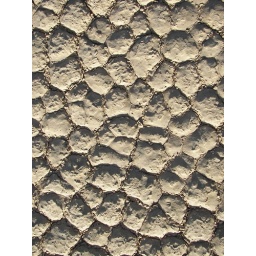
Dry lake bed at the Race Track in Death Valley